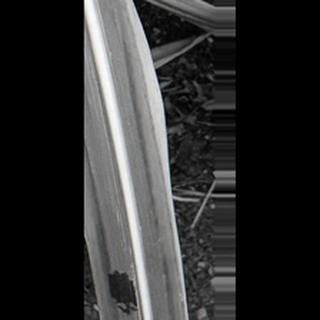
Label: sugarcane_yellow_leaf_disease